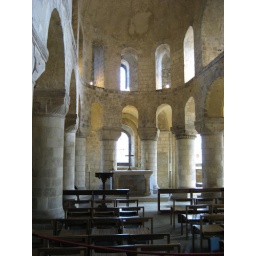
little chapel in the white tower